Rugby union at the 1900 Summer Olympics

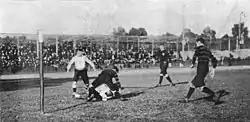
Scene of the France v Germany match played on 14 October

In the first half, France scored a try by Émile Sarrade and a conversion. Germany scored tries by Heinrich Reitz and August Schmierer, with two conversions as well as a drop goal. Under the custom scoring rules of the Olympic tournament (3 points for tries or penalties, 2 points for conversions, 4 points for drop goals), this gave Germany a lead of 14–5.